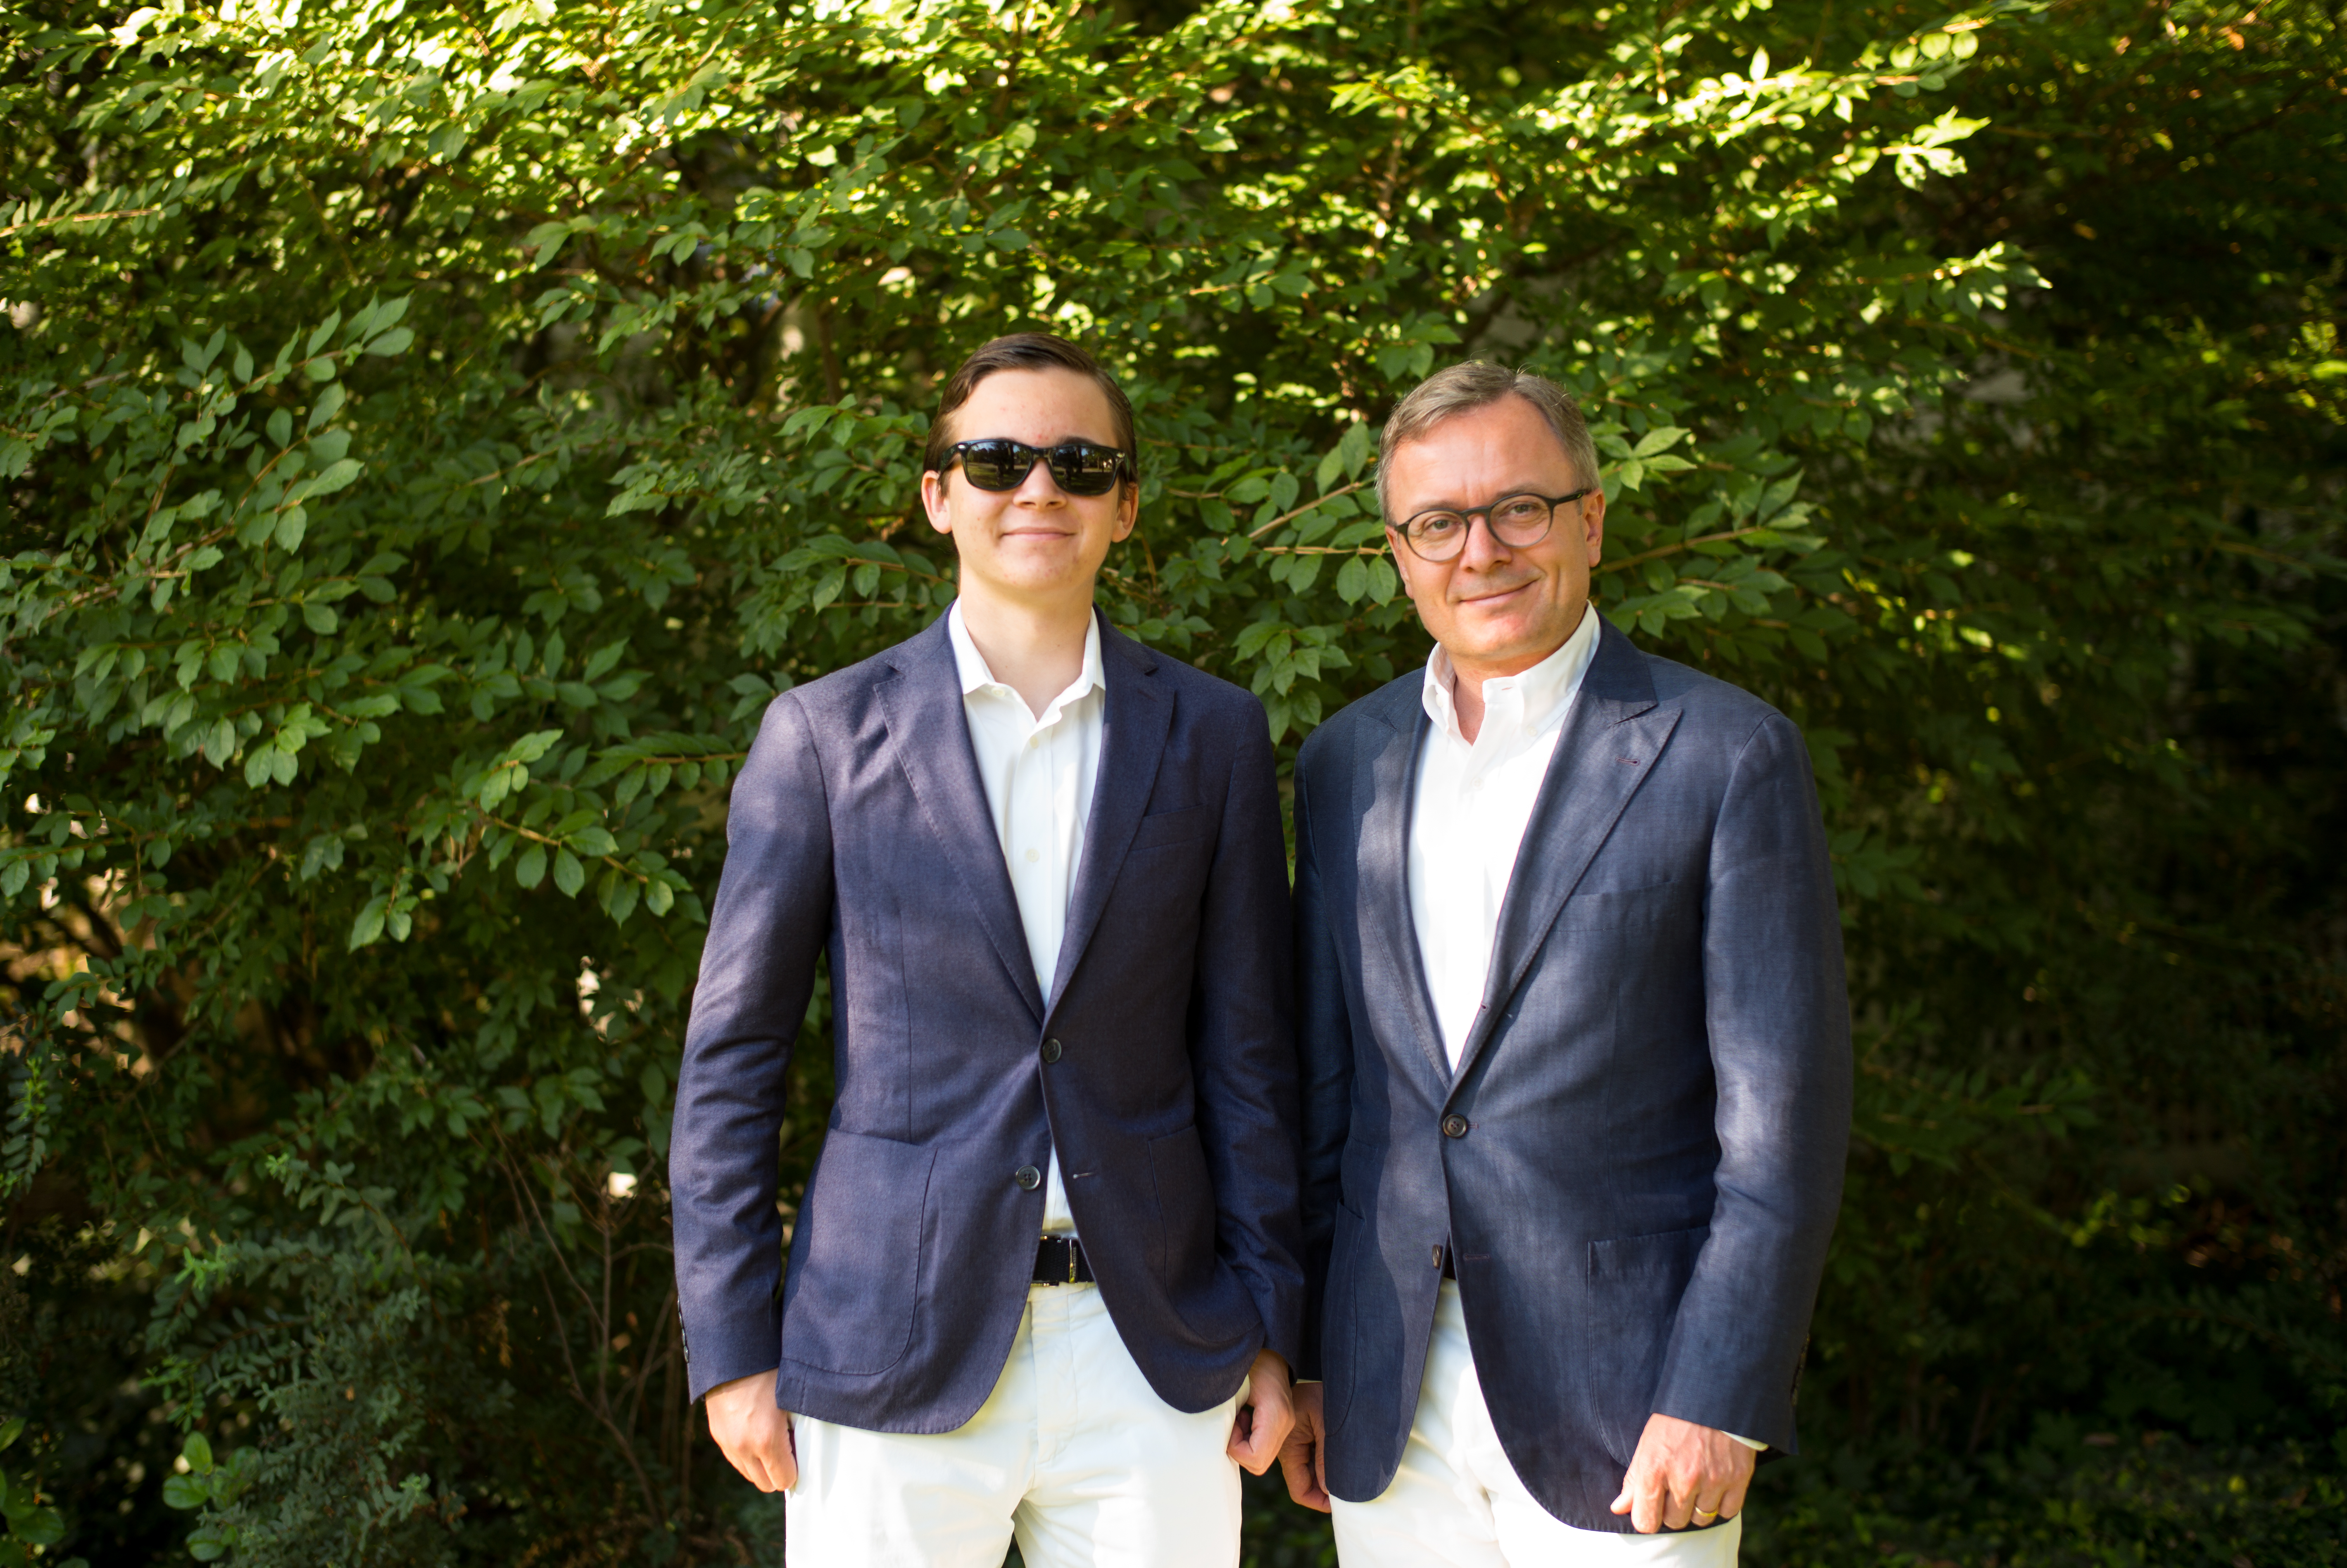
man, person, groom, formal wear